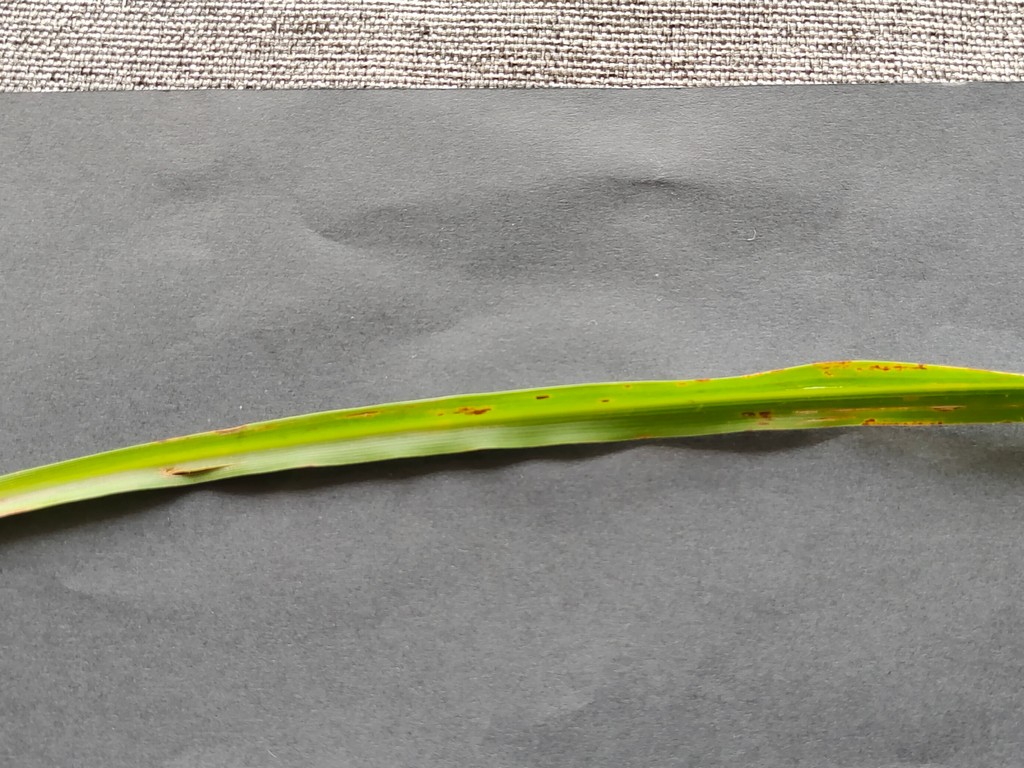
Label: Unhealthy